Kawasaki Station

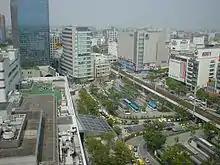
The east entrance of Kawasaki station with bus terminal

The station has three elevated island platforms serving six tracks, with an elevated station building built into a shopping center. The station has a "Midori no Madoguchi" staffed ticket office.